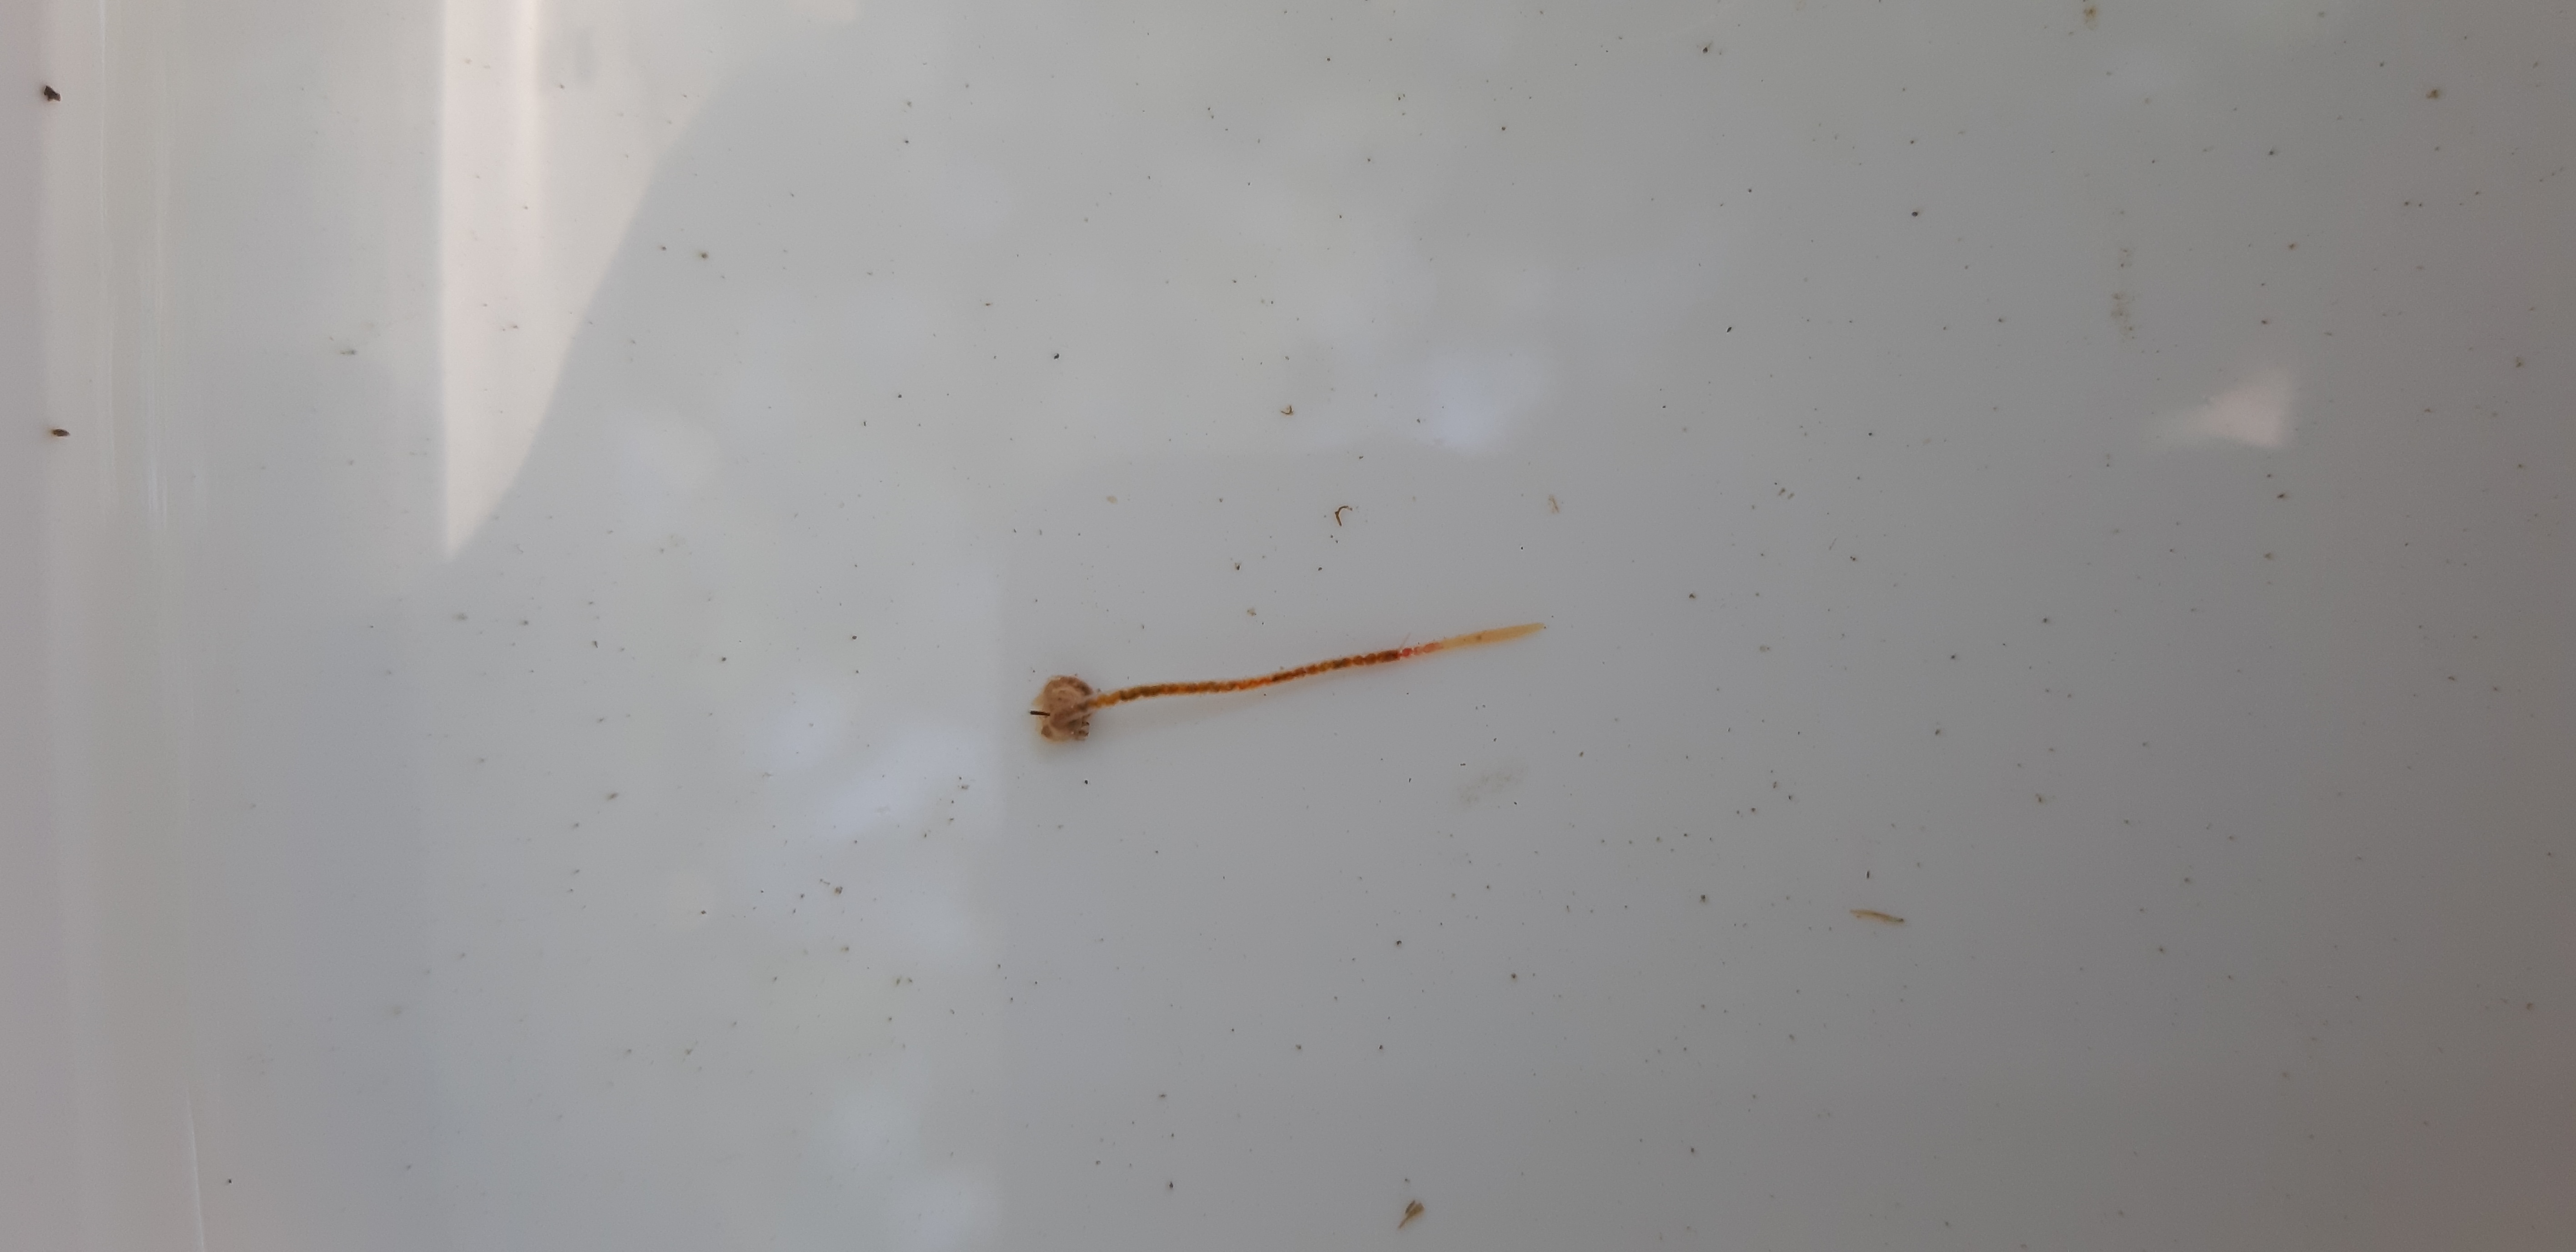
Macroinvertebrate group: worms